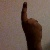
The image shows a hand gesture representing the number 1 in Indian Sign Language.